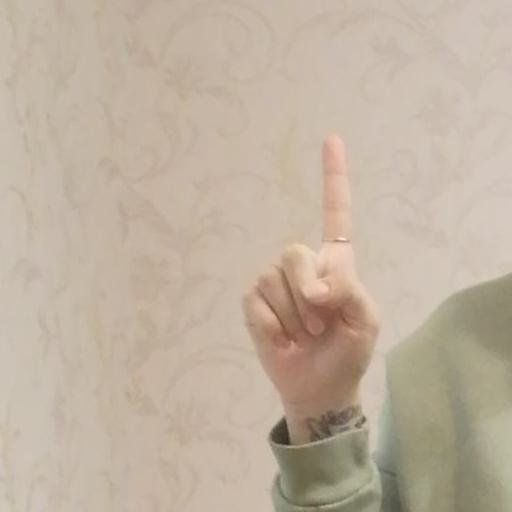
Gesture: one